Circe

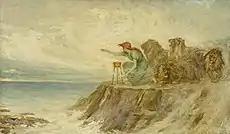
Frederick S. Church's "Circe" (1910)

In Homer's "Odyssey", an 8th-century BC sequel to his Trojan War epic "Iliad", Circe is initially described as a beautiful goddess living in a palace isolated in the midst of a dense wood on her island of Aeaea. Around her home prowl strangely docile lions and wolves. She lures any who land on the island to her home with her lovely singing while weaving on an enormous loom, but later drugs them so that they change shape. One of her Homeric epithets is "polypharmakos", "knowing many drugs or charms".